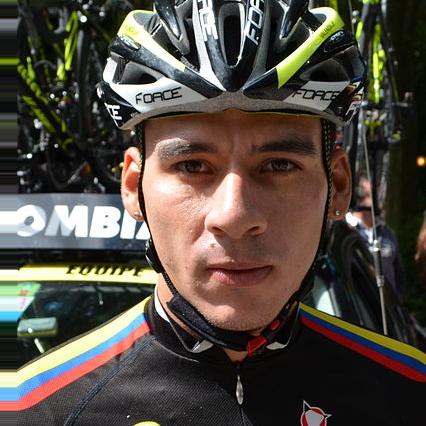
Age: 25